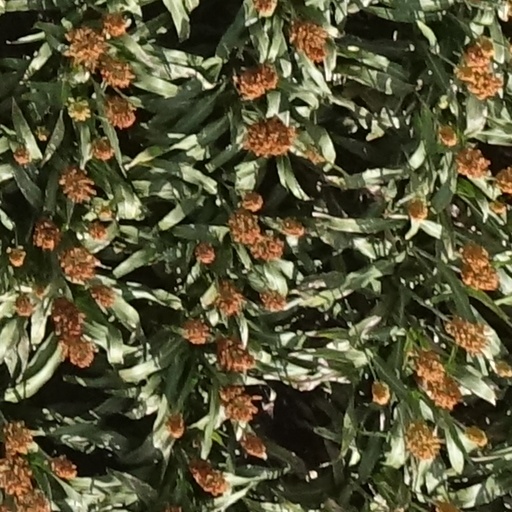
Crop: sorghum